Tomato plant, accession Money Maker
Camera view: horizontal (90 deg, fisheye); turntable rotation: 150 degrees
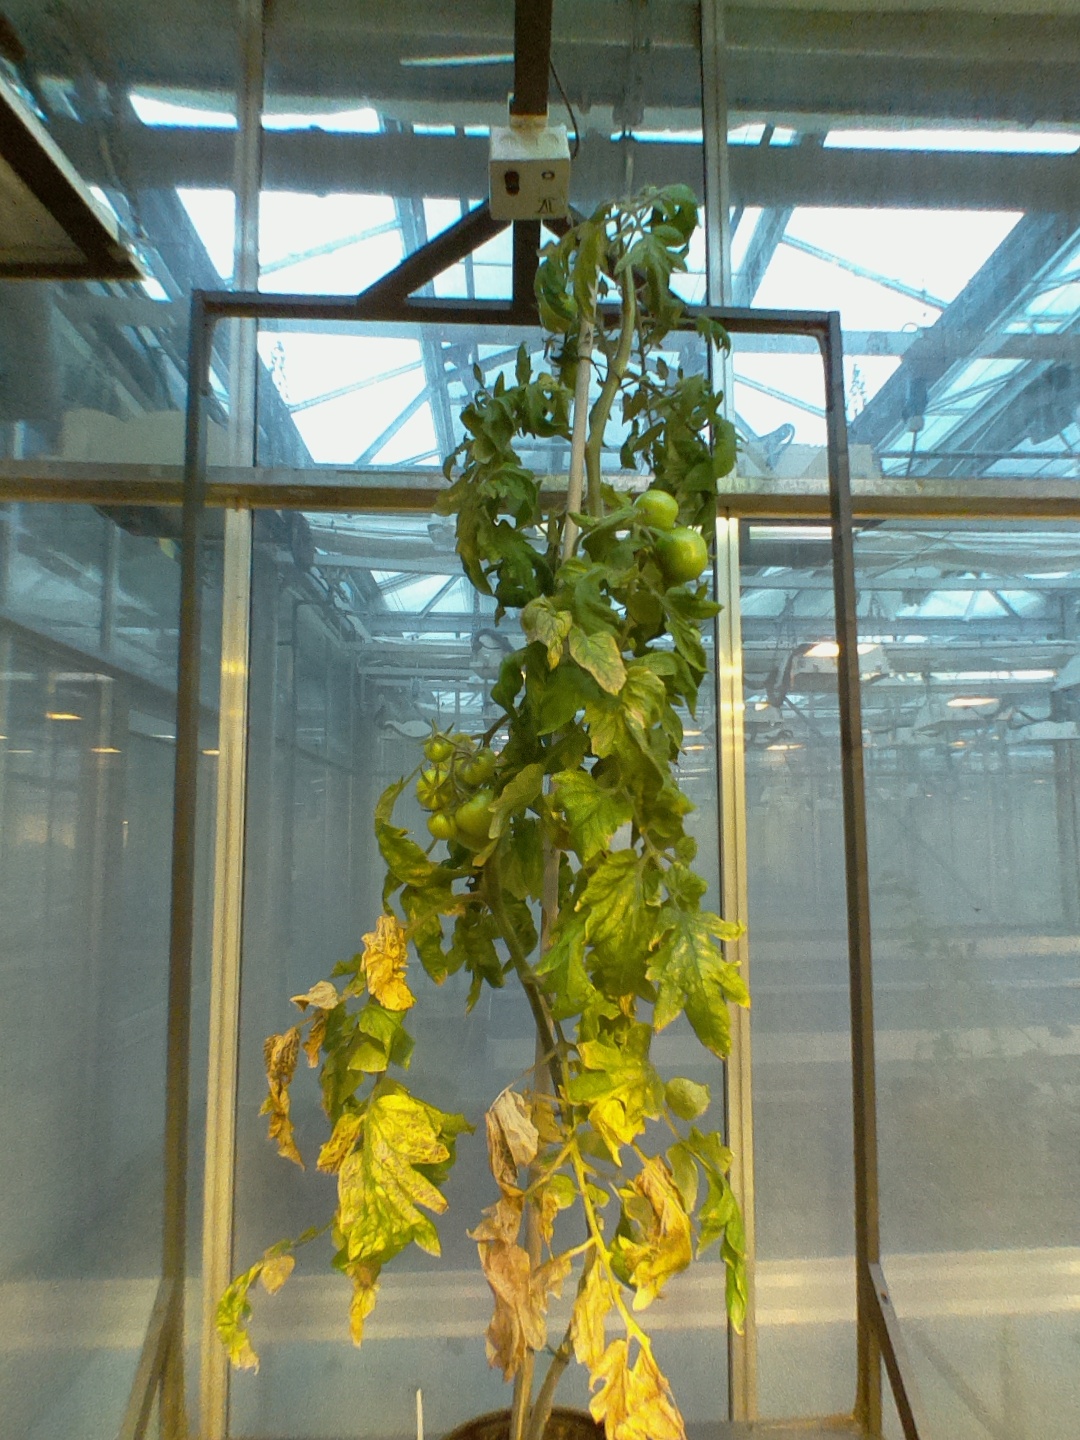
BBCH growth stage 78: 80% -90% of final fruit size